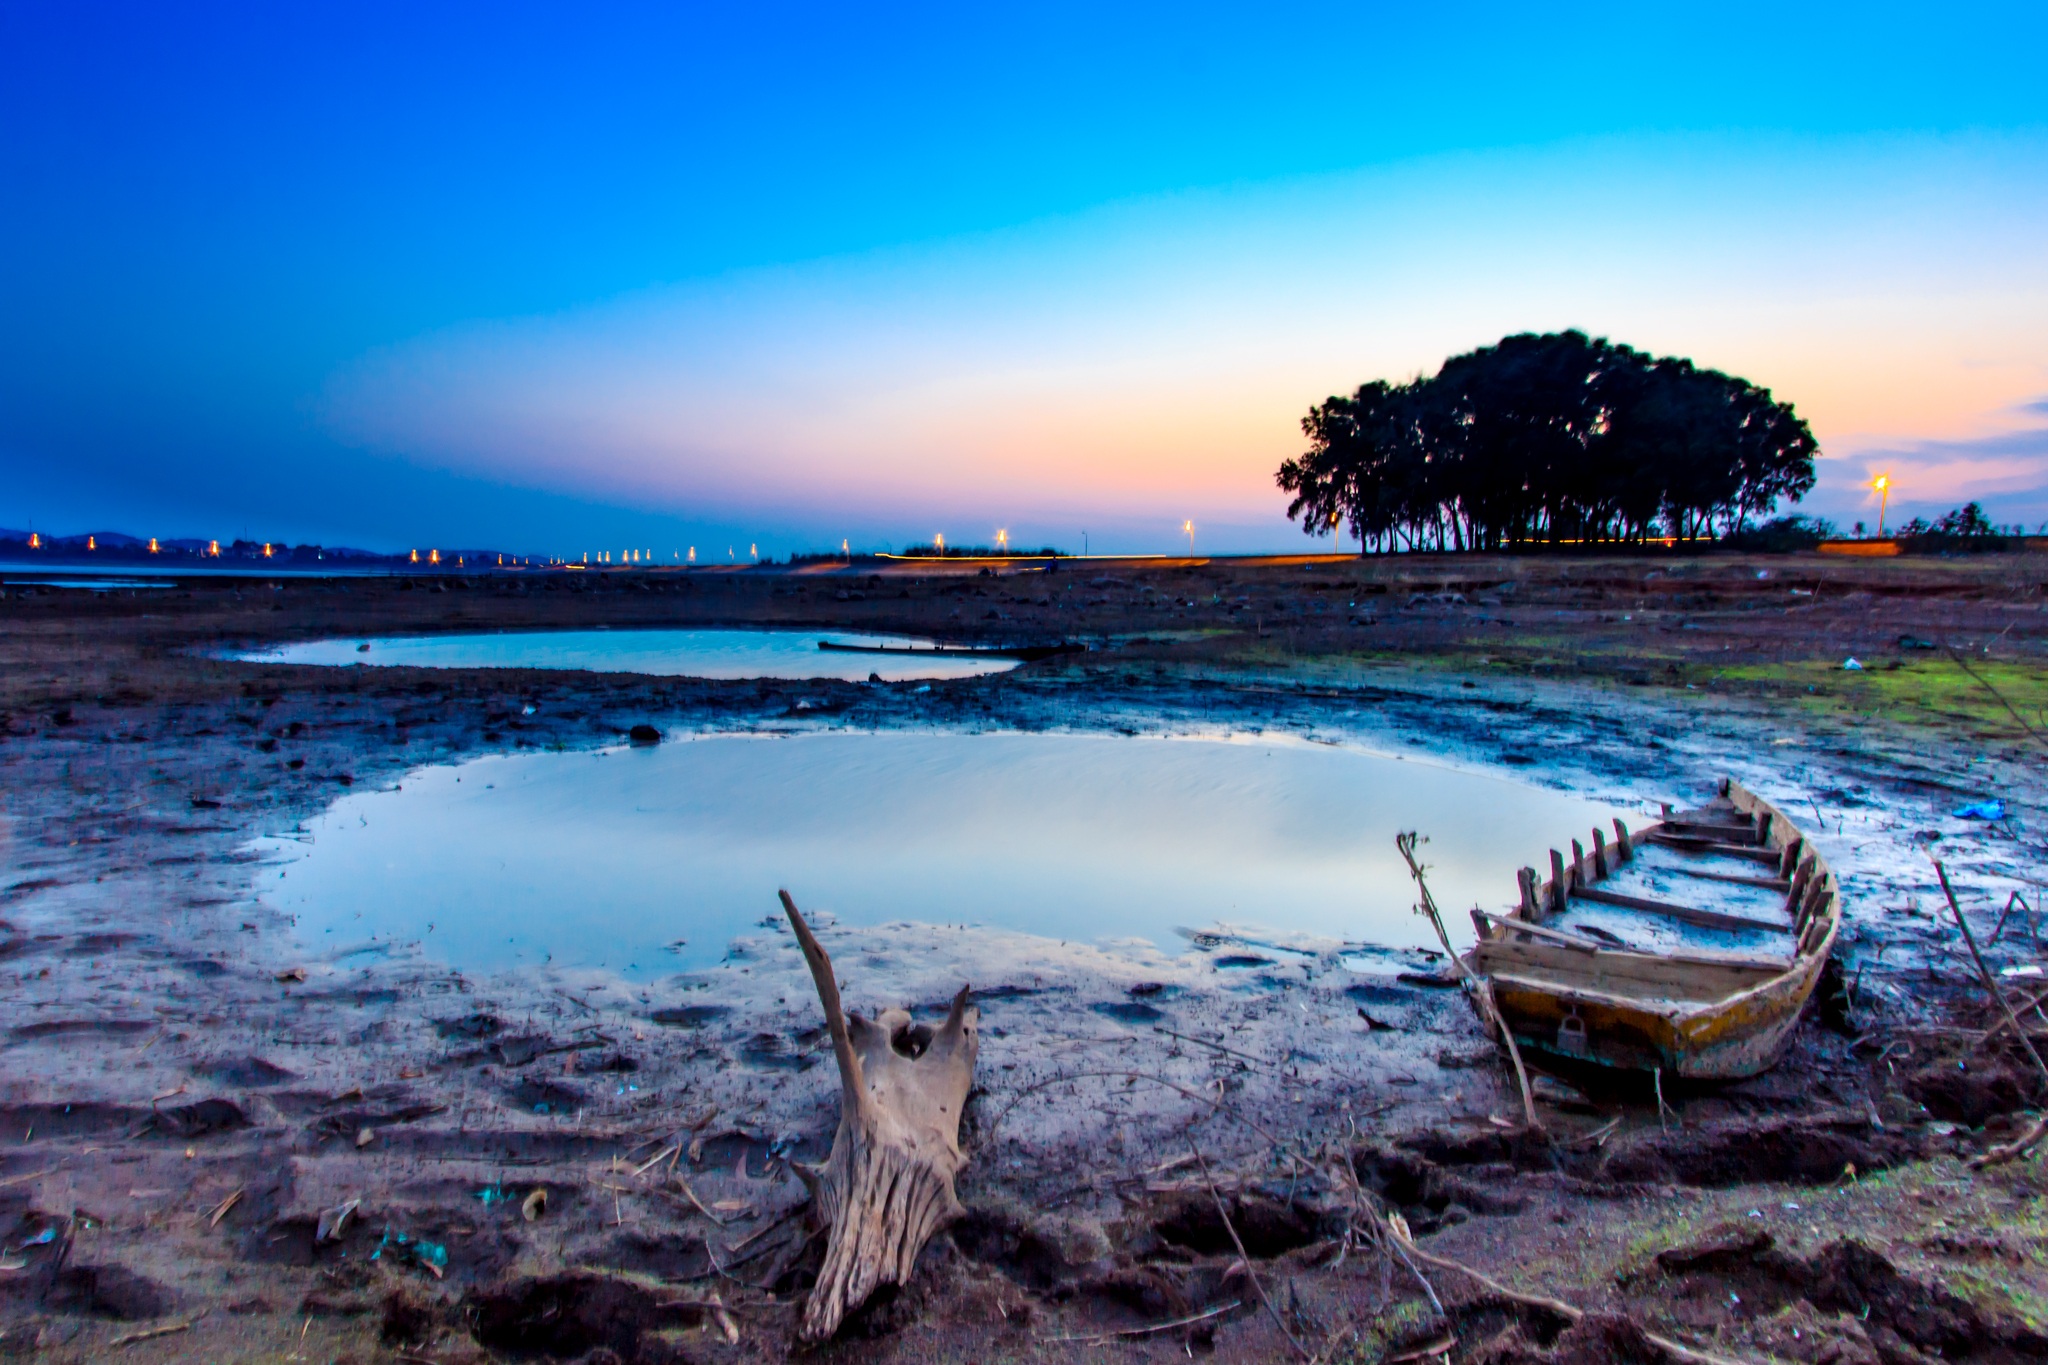
beach, sea, coast, outdoor, ocean, horizon, sunrise, sunset, morning, shore, wave, lake, dawn, male, dusk, evening, cove, reflection, vehicle, bay, body of water, write, cape, lak, dak, than, ho ng, kao, ea